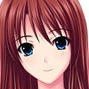
Portrait style: Anime Portrait